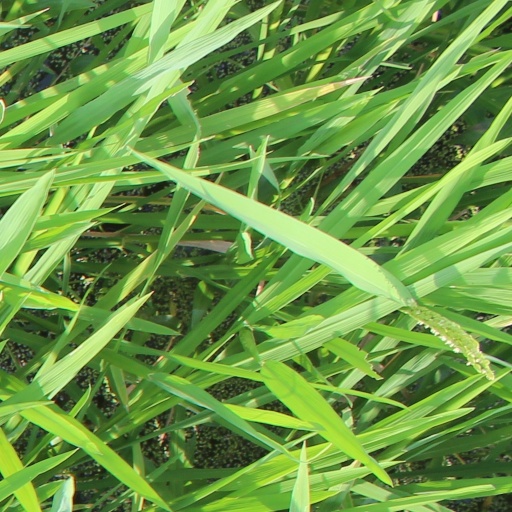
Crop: rice